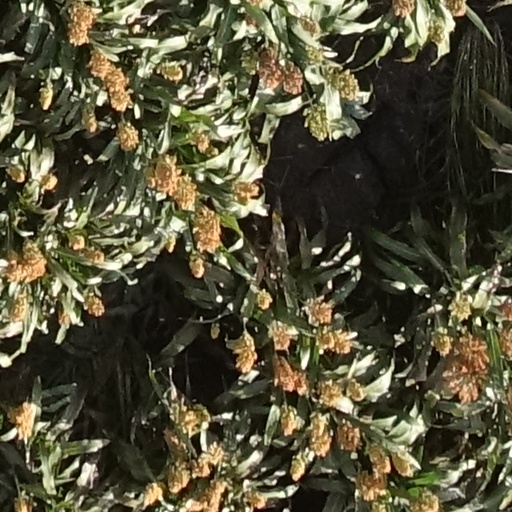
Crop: sorghum